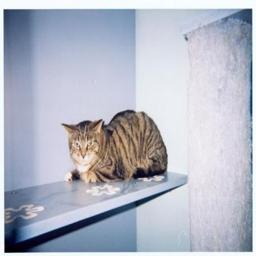
Animal: cats